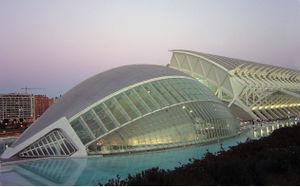
Santiago Calatrava Valls est un architecte, ingénieur et plasticien espagnol.